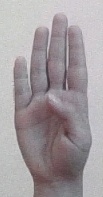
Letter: kaaf